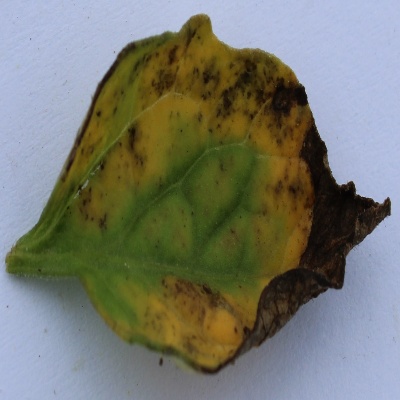
Crop: Tomato
Condition: verticulium wilt